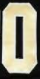
Number: 0